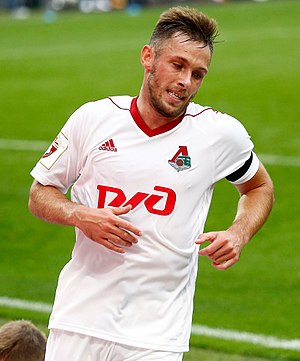
Maciej Rybus
Maciej Rybus er en polsk fodboldspiller, der spiller som kantspiller i FC Lokomotiv Moskva. Han har tidligere spiller i den russiske ligaklub Terek. Han begyndte sin seniorkarierre i Legia Warszawa i 2007, og spillede for kluben i 5 år. I februar 2012 skiftede han til Terek. Han fik sin debutkamp for holdet 15. november dette år.